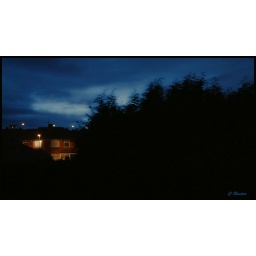
the glowing sky and the silhouette of the trees blowing in the wind.